List of birds of Alagoas

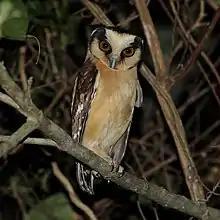
Buff-fronted owl

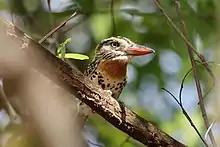
Caatinga puffbird

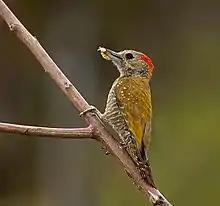
Little woodpecker

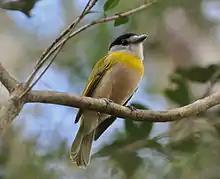
Green-backed becard

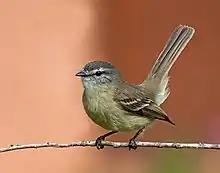
Planalto tyrannulet

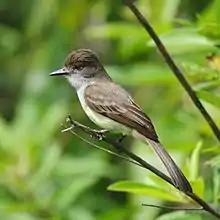
Short-crested flycatcher

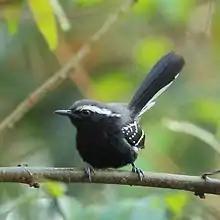
Black-bellied antwren

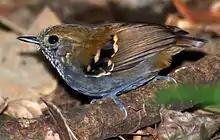
Star-throated antwren

Order: ProcellariiformesFamily: Oceanitidae